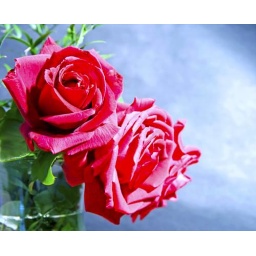
Close up of two roses in a bowl full of water